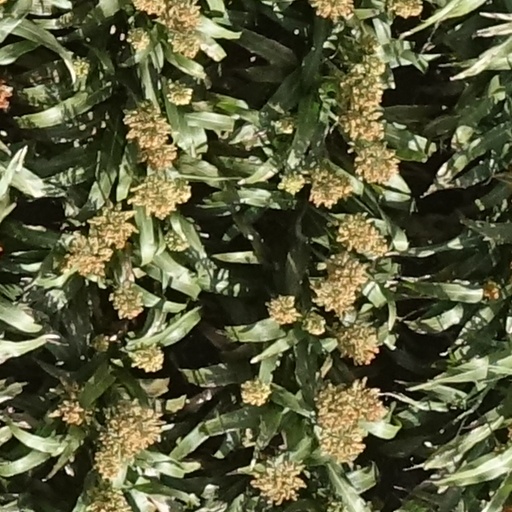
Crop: sorghum